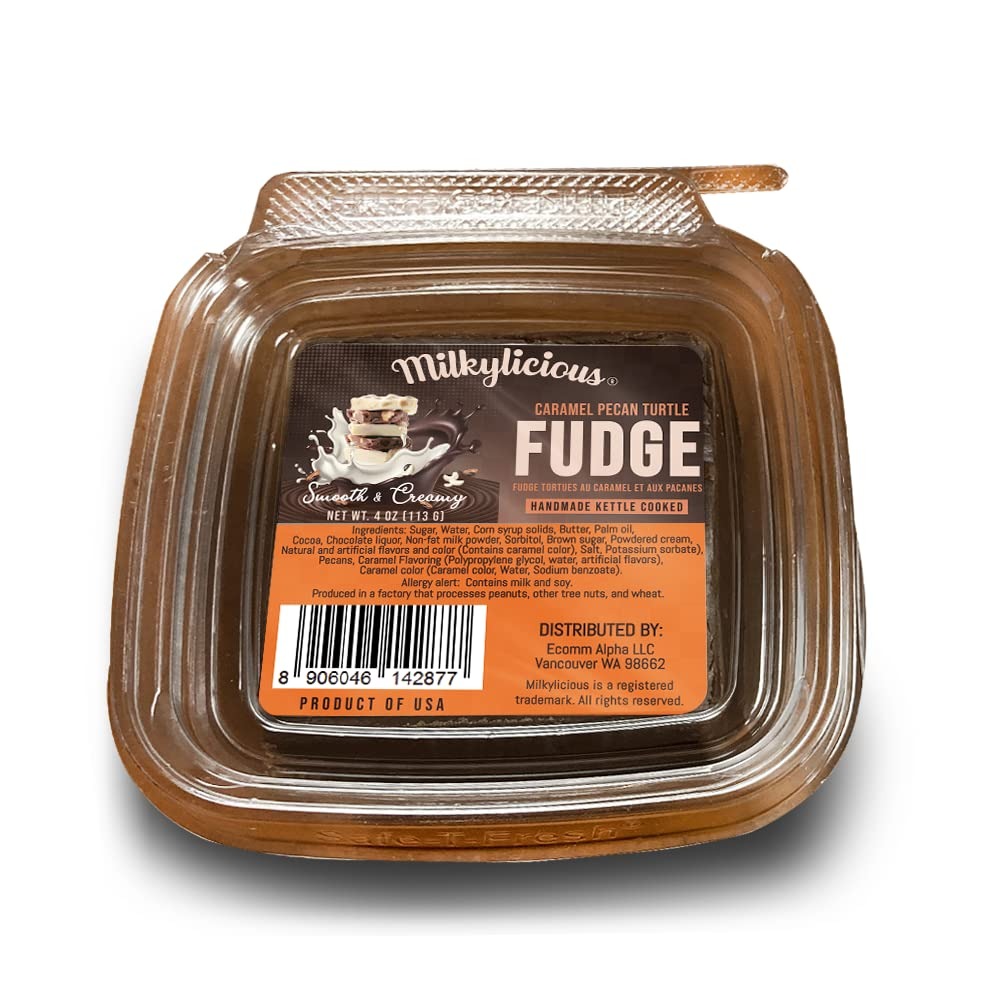
Item Name: Milkylicious Old Fashioned Handmade Smooth Creamy Fudge - Caramel Pecan Turtle (1/4 Pound) | Kettle Cooked & Individually Wrapped in USA in Small Batches for a Rich Delicious Taste
Bullet Point 1: Our Old Fashioned Kettle Cooked Fudge is Handmade Handcut Handpacked Locally Produced in USA in Small batches. It has a rich delicious creamy taste that never fails to please your taste buds.
Bullet Point 2: We have a selection of over 20 different flavors to choose from & Each slice is 4 Ounces (1/4 Pound Slice)
Bullet Point 3: Each Premium Gourmet Fudge Slice serves 3-4 people. Just about 150 calories per Serving. Its too tempting to resist.
Bullet Point 4: Lasts for 2-3 months. Great for children, parties, holidays, events, gifts, and daily consumption.
Bullet Point 5: All variants contain dairy. Some variants contain nuts. Produced in a facility that processes and uses milk, eggs, nuts, wheat, and soy.
Product Description: Our gourmet fudge is smooth, rich and creamy. It has a better taste, texture, and consistency than other fudge options available in the marketplace. All our ingredients are superior quality and as we're a family company and take pride in provide the best possible products possible.
Value: 4.0
Unit: Ounce

Price: 9.99